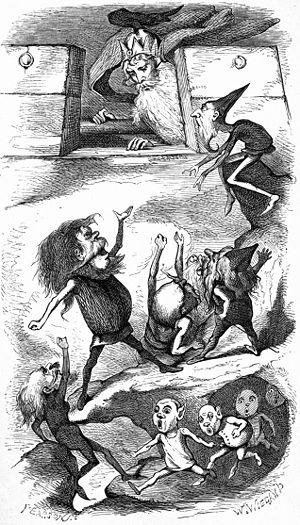
Le lutin est une créature humanoïde nocturne de petite taille, issue au sens strict du folklore et des croyances populaires de certaines régions françaises comme le Berry, la Normandie et la Picardie. Les Ardennes et la Wallonie connaissent un génie domestique très proche sous le nom de nuton. En Bretagne, les korrigans sont assimilés à des lutins, tandis que dans les Alpes, le nom de servan est employé. Probablement inspiré des divinités du foyer et de « petits dieux » païens tels que les sylvains, les satyres et les Pénates, son nom dérive de l'influence linguistique du dieu romain Neptune ou du celte Nuada, tous deux liés à l'eau. L'influence des croyances envers les revenants peut expliquer une partie de ses caractéristiques. Dès le Moyen Âge, il apparaît dans les récits et les chroniques déjà doté de particularités qui restent connues à notre époque. Les paysans se transmettent des siècles durant les rites visant à s'attirer ses bonnes grâces, ou au contraire à le chasser.
L'Olaf Gudrødsson, ou comme il était nommé après sa mort, Olaf l'Elfe de Geirstad, était un roi légendaire de Norvège, de la Maison de Yngling d'après la Saga des Ynglingar. Il était le fils de Gudrød le Chasseur et, selon la Heimskringla plus tardive, le demi-frère d'Halfdan le Noir. Gudrød et Olaf ont conquis une grande partie du royaume de Raumarike.